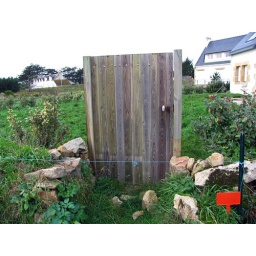
France 2007Peninsula of Quiberon: door in a field